53rd Munich Security Conference

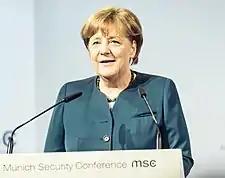
Chancellor Angela Merkel during her speech

On the second day of the conference, Chancellor Angela Merkel described the great changes in foreign policy in her speech and called for a new global order pattern, which would have to be developed 25 years after the end of the East-West confrontation. The "world has radically changed, we have no fixed order," Merkel described the situation. At the same time, she promoted a liberal, worldwide multilateralism based on international structures worth fighting for. The Chancellor included amongst others NATO, which has grown in importance due to Russian annexation of the Crimea and the "conflicts in the east of Ukraine, during which Russia supported the separatists". Russia had violated the crucial principle of the territorial integrity of states which peace and security depended upon, Merkel continued. The Chancellor confirmed that the threats and challenges for the security of the West repeatedly highlighted by the American side were real. Therefore, "we need the military force of the United States of America."